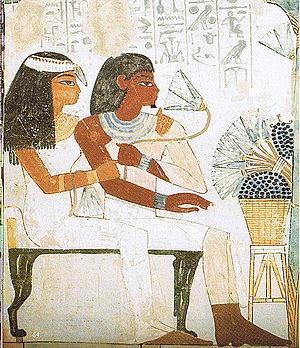
Selon les Anciens Égyptiens, la composition de l'être humain dépasse la simple dualité entre le corps et l'âme. Chaque individu compte en lui une dizaine de composantes matérielles et immatérielles qui l'intègrent dans la sphère terrestre du sensible et dans la sphère impalpable des dieux et ancêtres. Après la mort, grâce à ses composantes éthérées, l'individu peut espérer une survie posthume dans la tombe et une existence immortelle auprès des puissances surnaturelles qui règlent les phénomènes cosmiques. La conservation du souffle de vie est cependant conditionnée par le respect, la vie durant, des principes de la Maât et par la maîtrise efficace de la magie-Heka. Cette dernière est à la fois une puissance intérieure et un savoir livresque qui permettent aux humains de s'assimiler aux dieux.